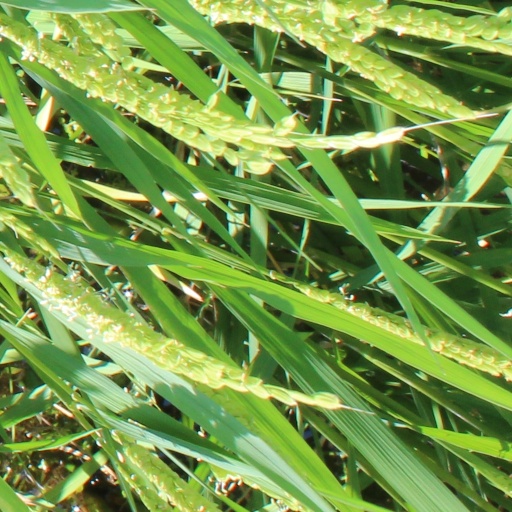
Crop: rice